Cavity optomechanics

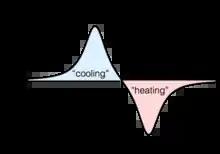
The optically induced damping of the mechanical oscillator that adds to the intrinsic mechanical damping.

The equation above is termed the optical-spring effect and may lead to significant frequency shifts in the case of low-frequency oscillators, such as pendulum mirrors. In the case of higher resonance frequencies (formula_79 MHz), it does not significantly alter the frequency. For a harmonic oscillator, the relation between a frequency shift and a change in the spring constant originates from Hooke's law.